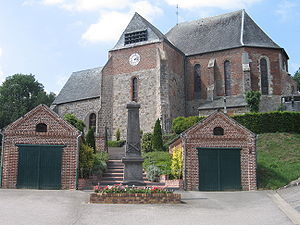
Voulpaix
Voulpaix er en by i departementet Aisne i Frankrig. 200 kilometer nordøst for Paris.